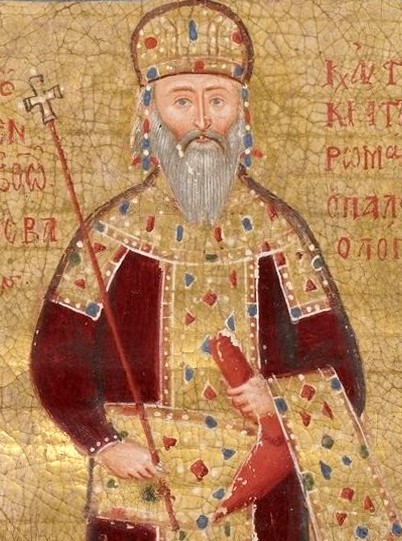
จักรพรรดิมานูเอลที่ 2 พาลาโอโลกอส

จักรพรรดิมานูเอลที่ 2 พาลาโอโลกอส (; ) (27 มิถุนายน ค.ศ. 1350 – 21 กรกฎาคม ค.ศ. 1425) มานูเอลที่ 2 พาลาโอโลกอสทรงเป็นจักรพรรดิแห่งจักรวรรดิไบแซนไทน์Catholic Encyclopedia: The Byzantine Empireของราชวงศ์พาลาโอโลกอส ผู้ทรงครองราชย์ระหว่างปี ค.ศ. 1391 จนเสด็จสวรรคตเมื่อวันที่ 21 กรกฎาคม ค.ศ. 1425 โดยมีพระราชโอรสจักรพรรดิจอห์นที่ 8 พาลาโอโลกอสเป็นผู้ครองราชย์ต่อมา มานูเอลที่​ 2 เสด็จพระราชสมภพเมื่อวันที่ 27 มิถุนายน ค.ศ. 1350 เป็นพระราชโอรสองค์ที่สองในจักรพรรดิจอห์นที่ 5 พาลาโอโลกอสและเฮเลนา คันตาคูเซนอส
== อ้างอิง ==
== ข้อมูลเพิ่มเติม ==
* จักรวรรดิไบแซนไทน์
หมวดหมู่:บุคคลที่เกิดในปี พ.ศ. 1893
หมวดหมู่:จักรพรรดิไบแซนไทน์
หมวดหมู่:ราชวงศ์พาลาโอโลกอส